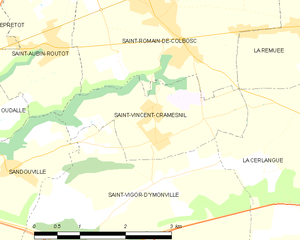
Saint-Vincent-Cramesnil
Kort over kommunen
Kort over kommunen
Saint-Vincent-Cramesnil er en kommune i departementet Seine-Maritime i Normandie regionen i det nordvestlige Frankrig.